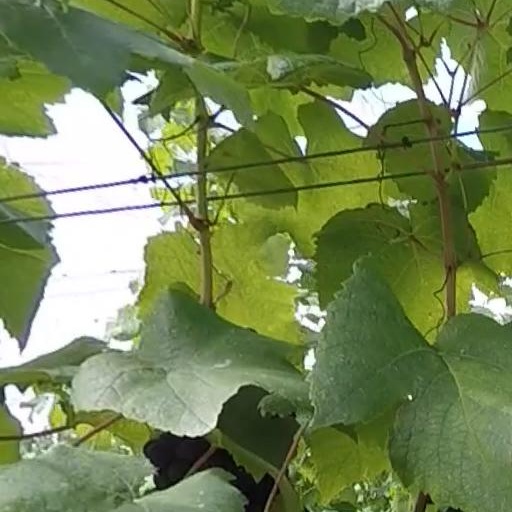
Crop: grape